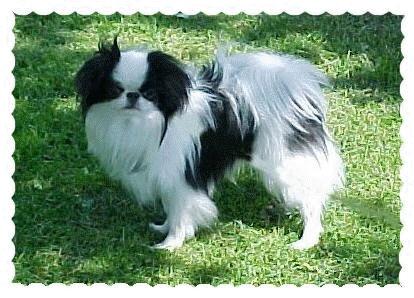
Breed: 249-n000106-Japanese_spaniel